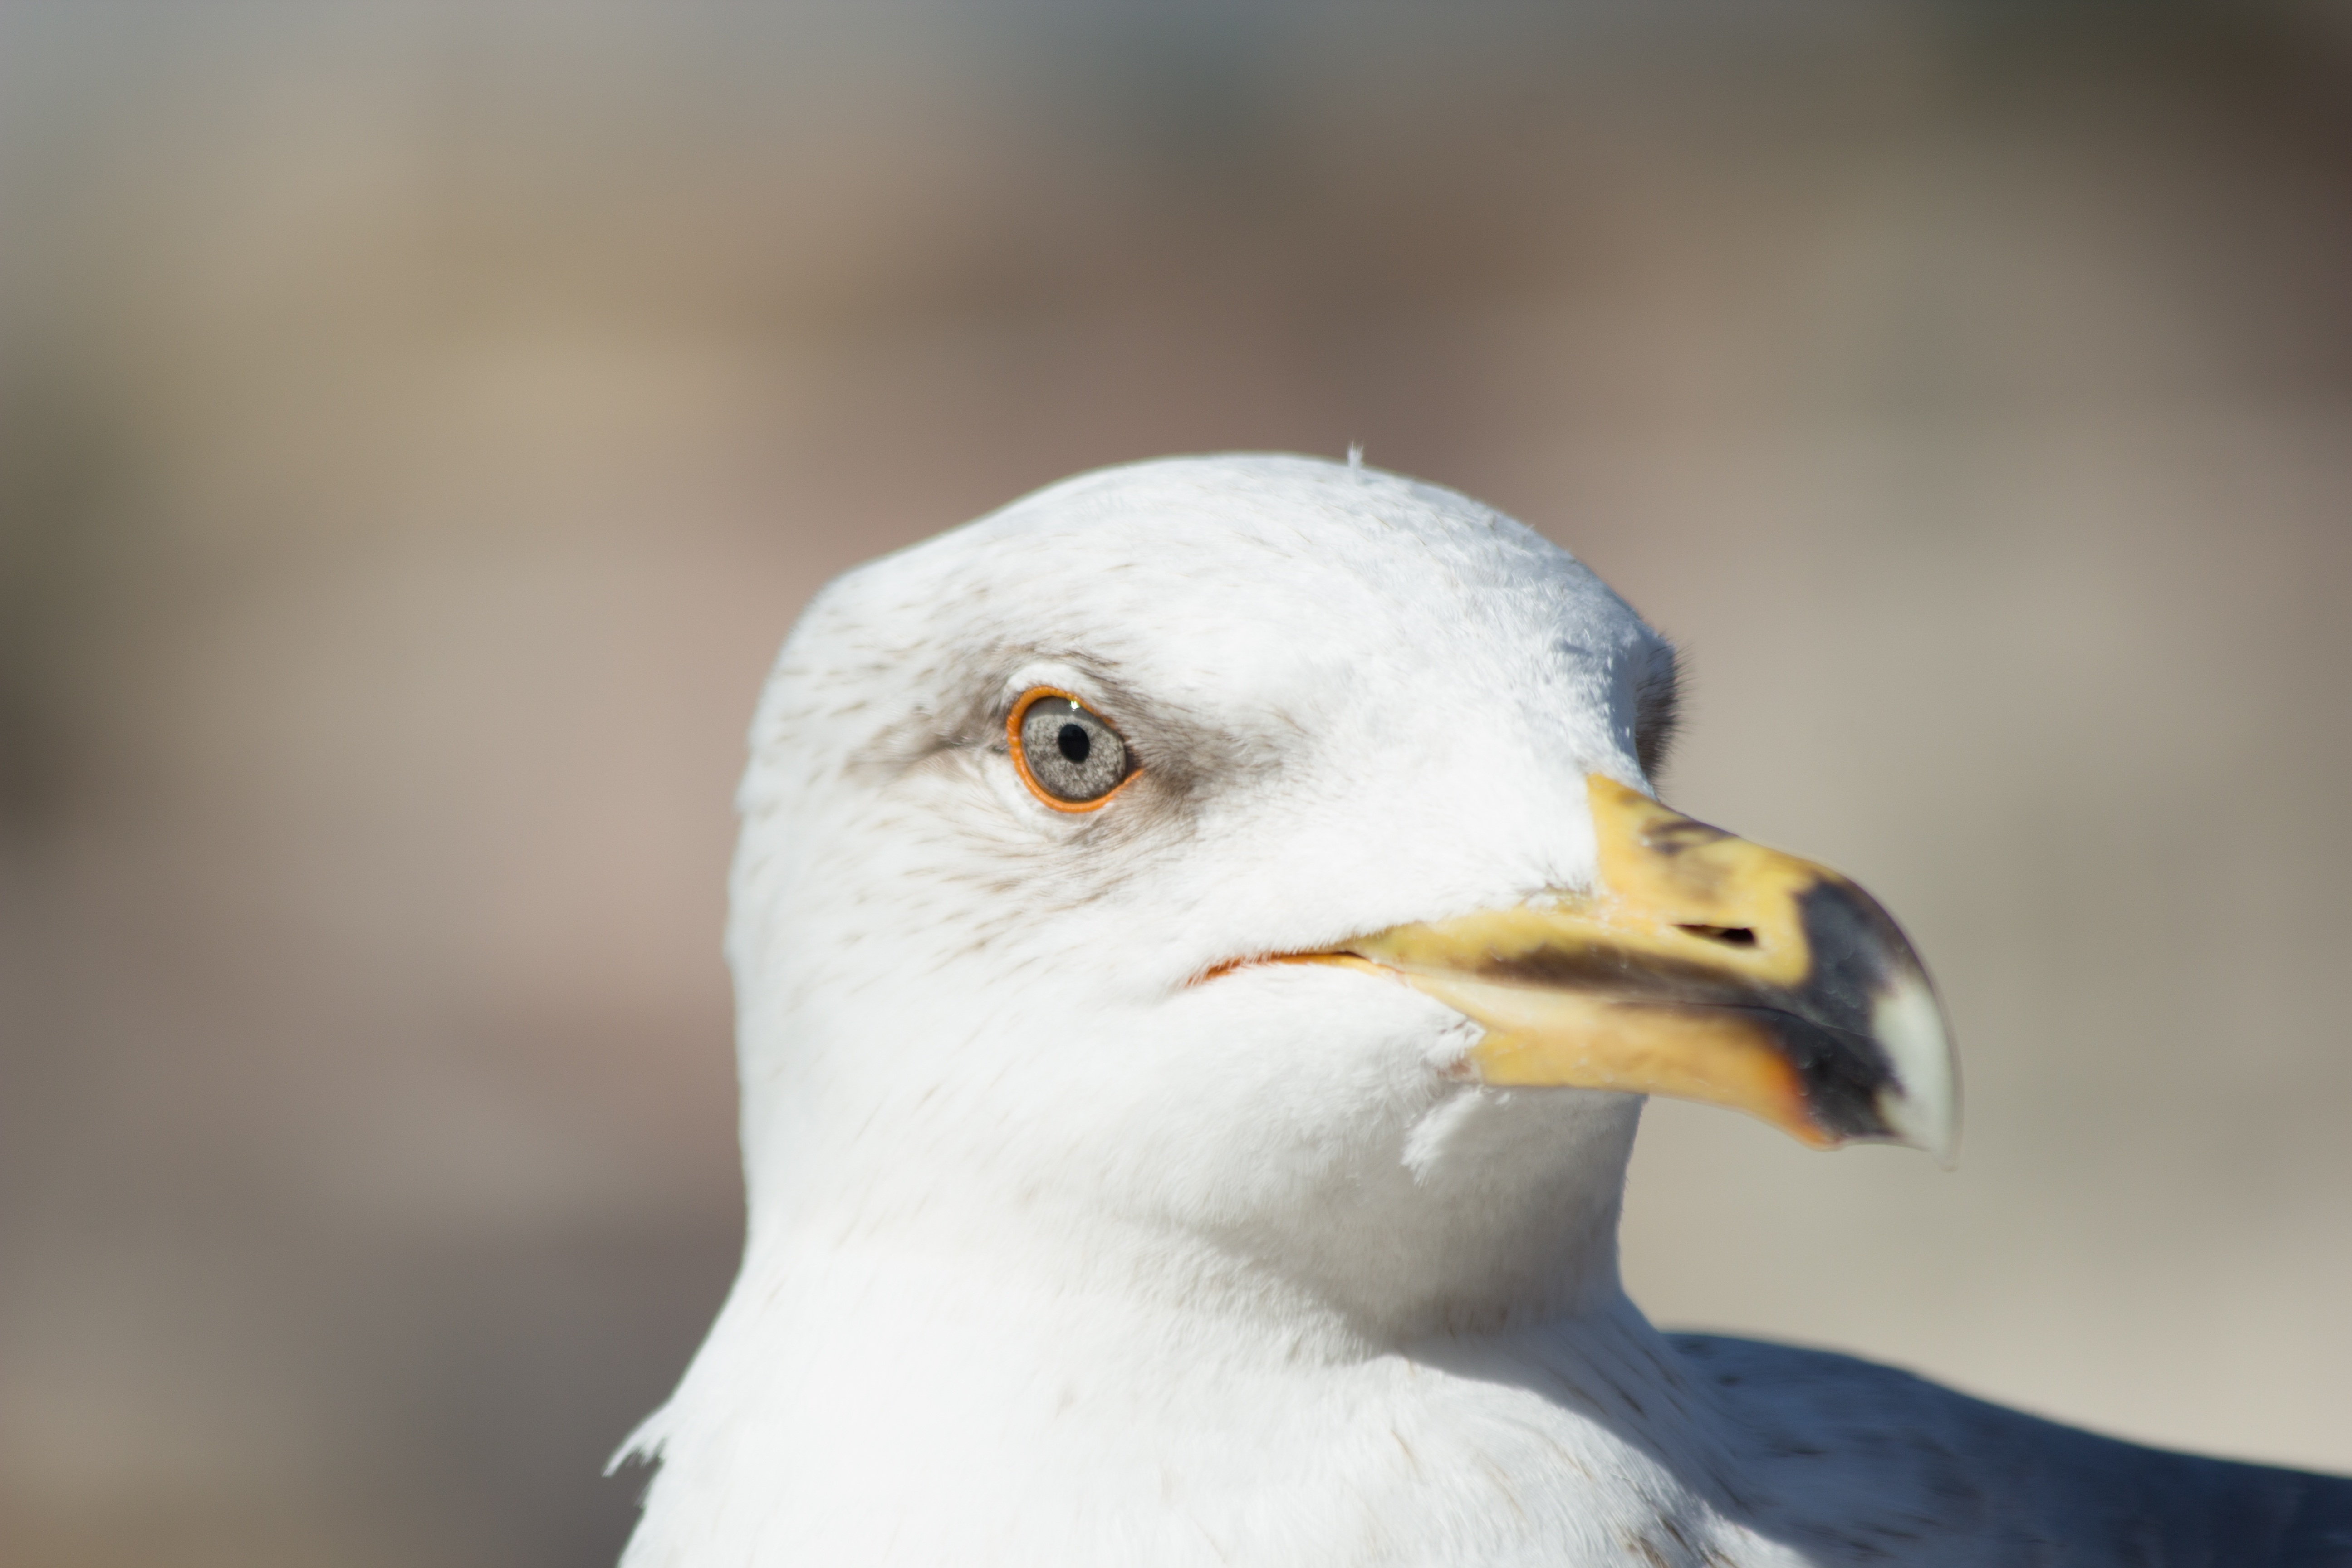
bird, animal, seabird, seagull, looking, wildlife, portrait, gull, beak, feather, avian, fauna, plumage, close up, outdoors, feathers, vertebrate, waterfowl, waterbird, albatross, charadriiformes, european herring gull